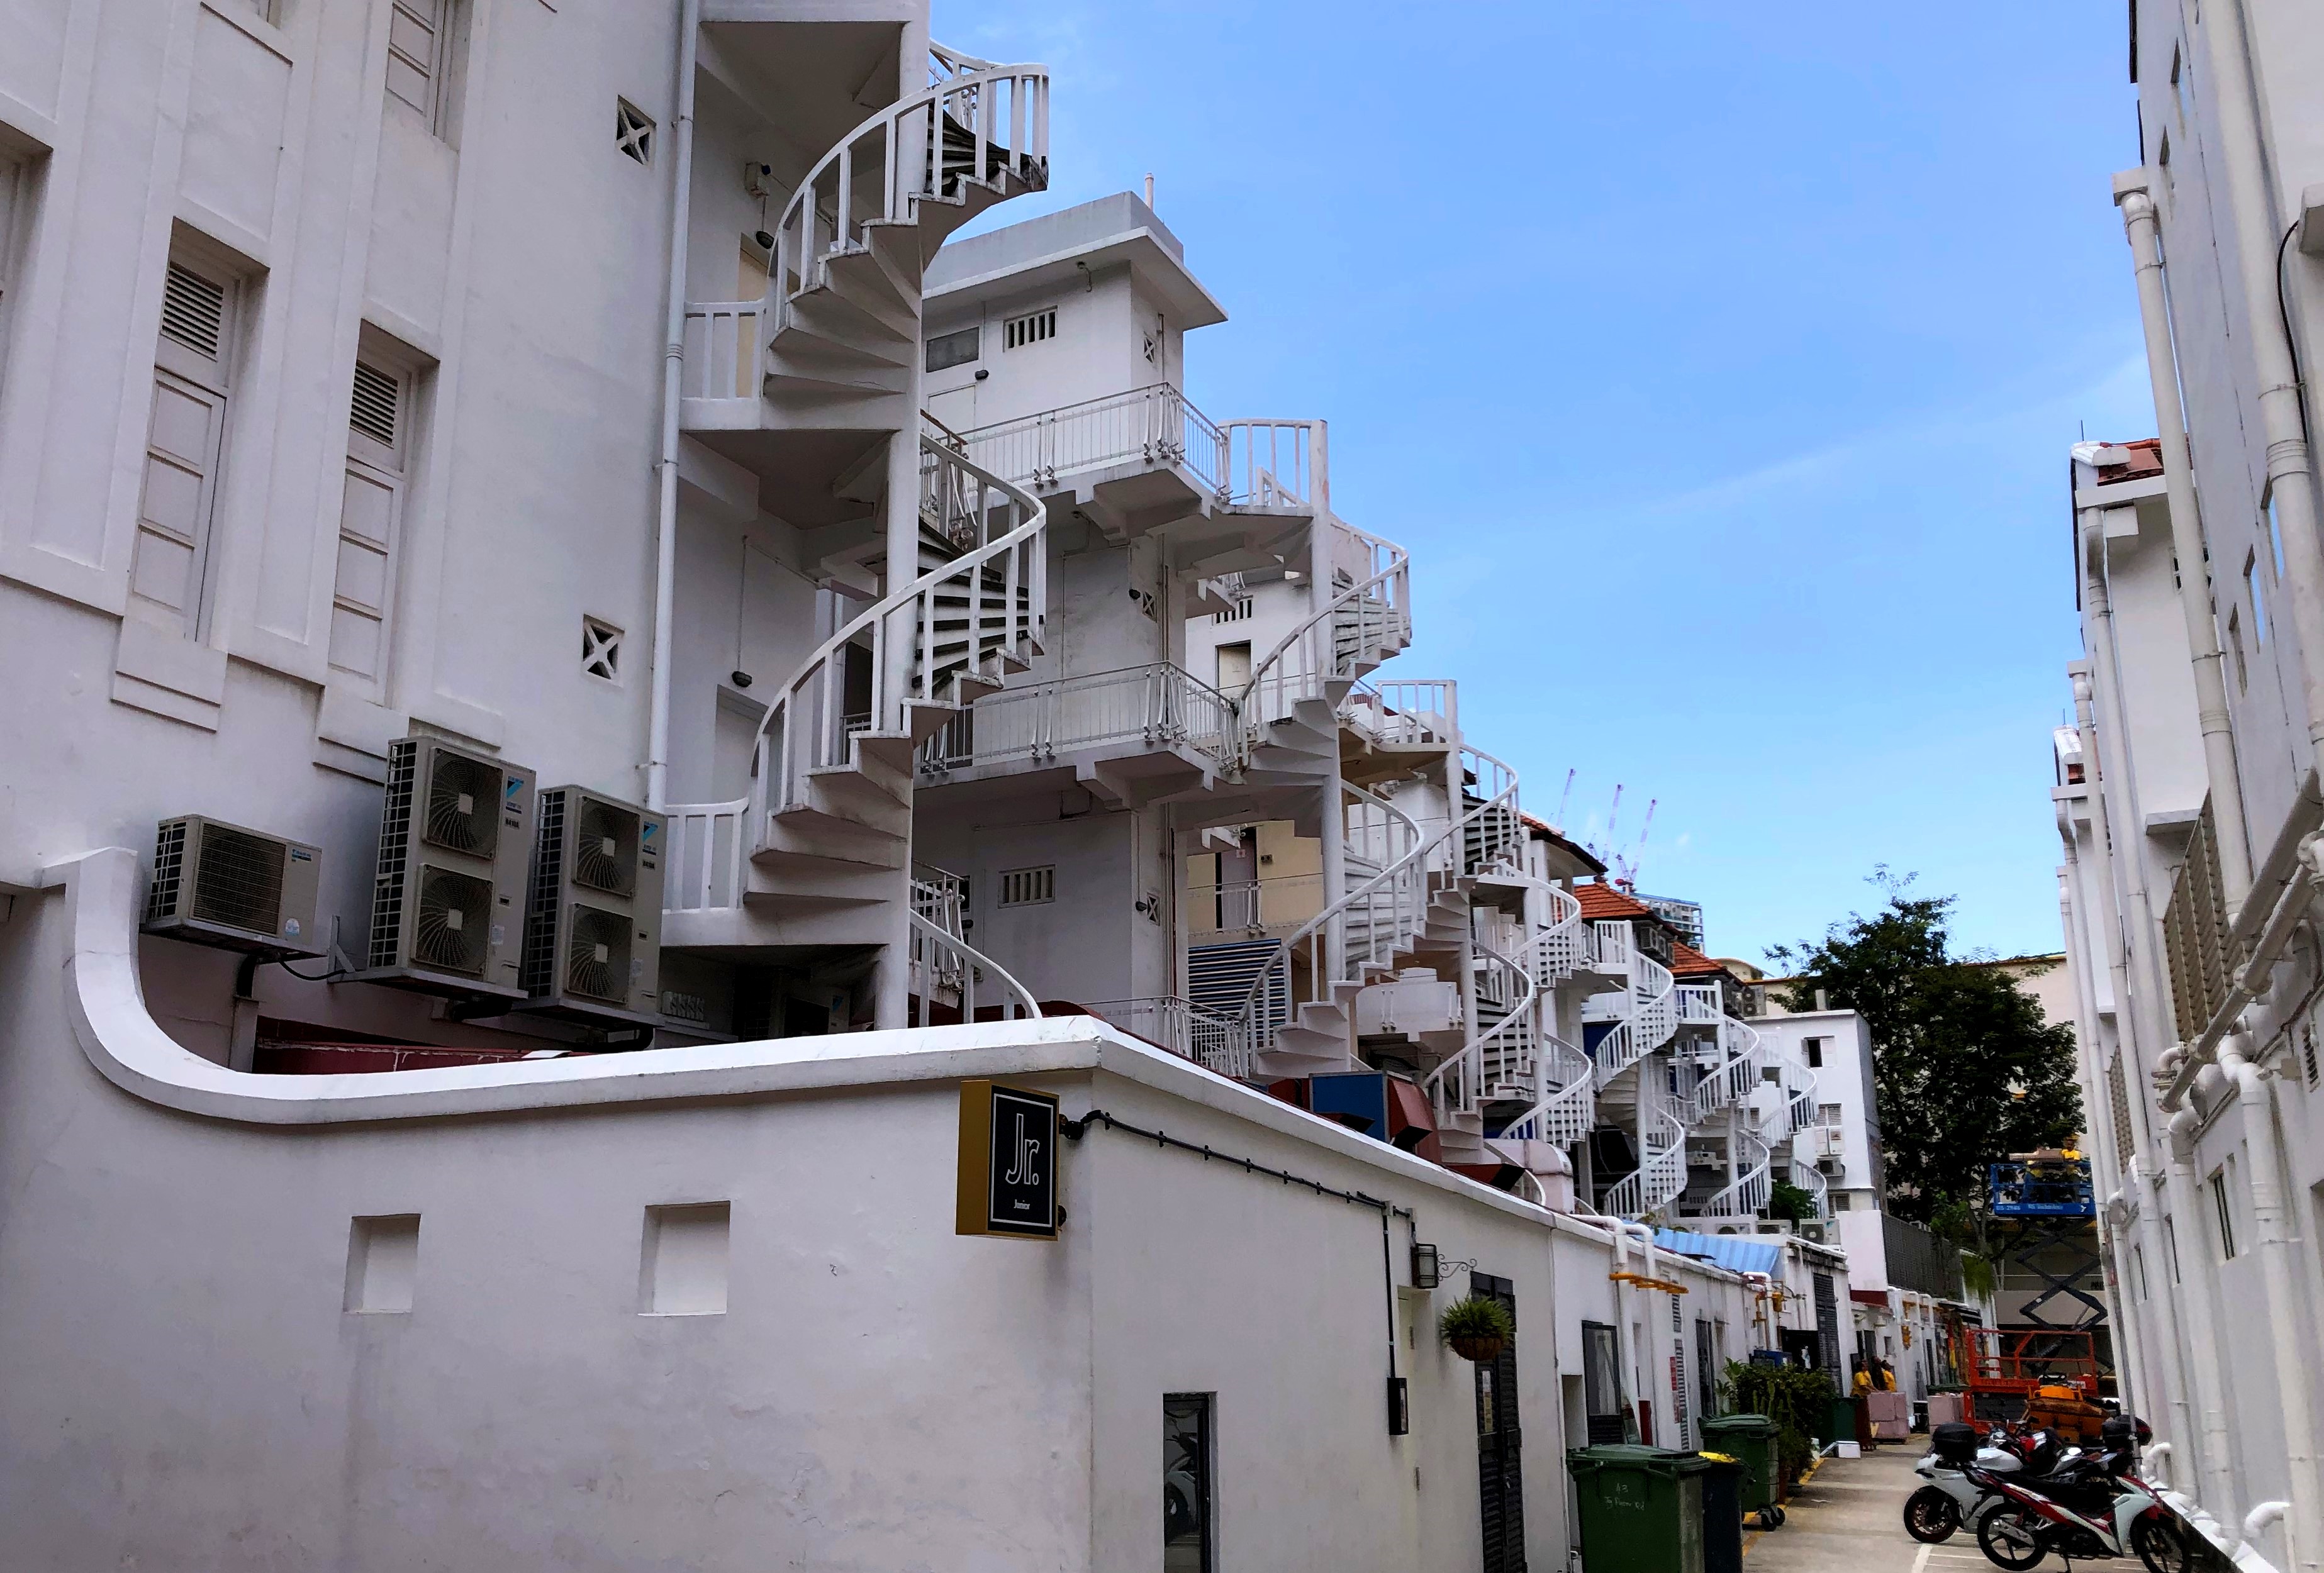
ladder, stairs, house, old house, singapore, white, town, architecture, neighbourhood, wall, building, human settlement, street, city, balcony, infrastructure, facade, vacation, tourism, road, plant, metropolis, historic site, history, window, apartment, world